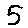
Label: 5